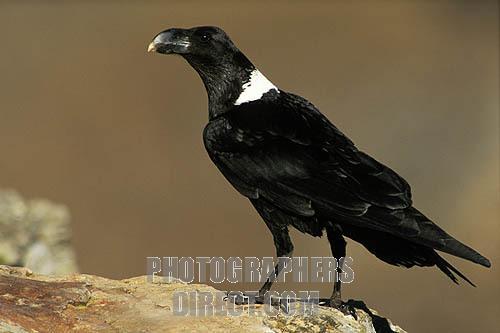
the bird has a black throat and a black and yellow bill.
this mostly black bird has black wings and body and a white strip around it's neck.
this pretty bird has an all black body, all black tarsus and feet, with a white colored patch on its napea black ctow looking bird with a white strip on the back of its neck
this bird has a bigger bill than the head and a white patch on the nape
this bird has a shiny black body and wings with a white nape.
this is a large black and white bird with very large legs.
this large bird has a huge peak, a long neck, and a white strip that separates the head from the back.
a black bird with a white patch on the back of its neck and a short downward pointing beak.
a dark black bird with a white spot on its neck.
Species: White Necked Raven